Lajos Fülep

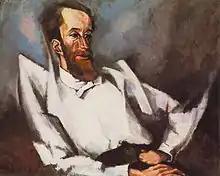
Portrait of Fülep by Lajos Tihanyi

Fülep worked as a high school teacher and then he was appointed the artistic officer of the social policy department of Budapest. In 1915 became a founding member of the Sunday Circle led by Lukács and Béla Balázs.